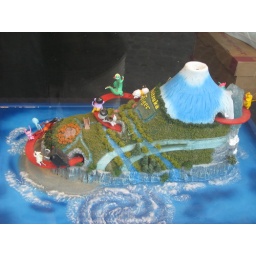
Wacky window display in a shoe store.